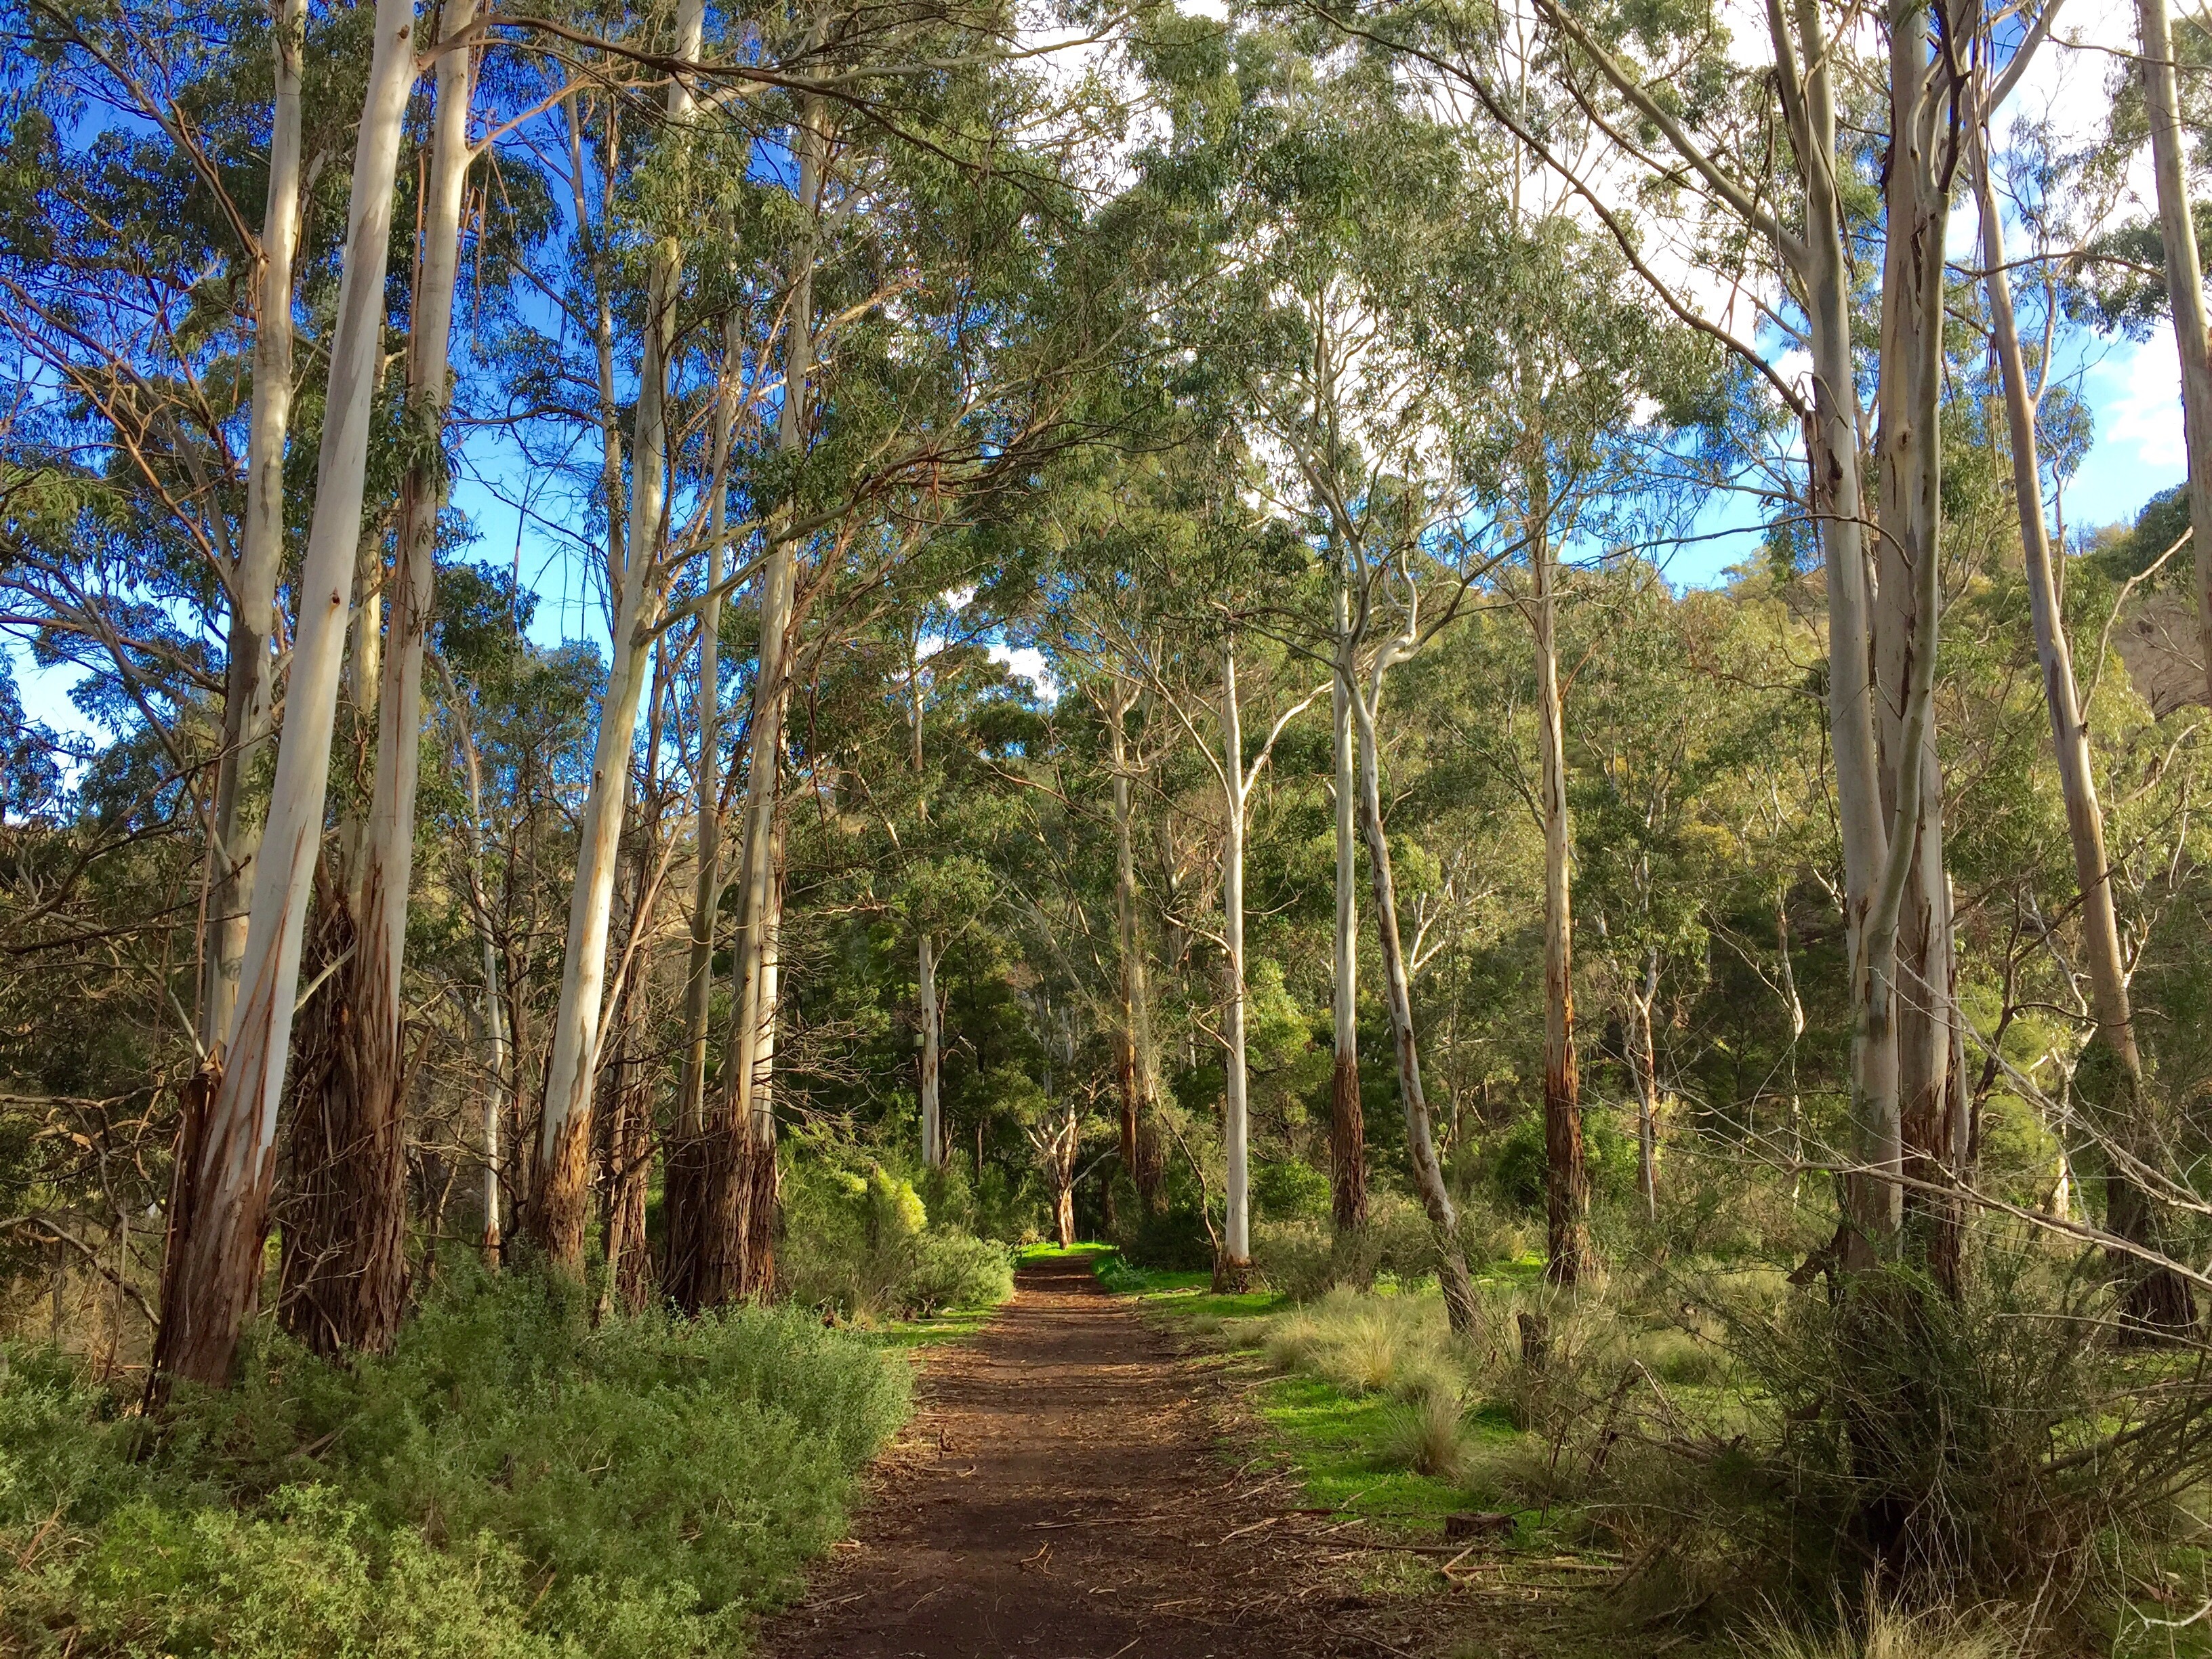
landscape, tree, forest, path, wilderness, trail, jungle, australia, woods, vegetation, rainforest, deciduous, wetland, plantation, grove, woodland, habitat, ecosystem, nature reserve, biome, old growth forest, natural environment, woody plant, temperate broadleaf and mixed forest, temperate coniferous forest